Pisoderi

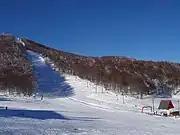

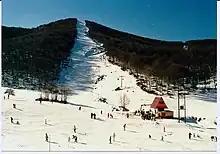
Vigla

Pisoderi is a village 17 km west of Florina, Greece. Nearby, 5 km away, is the ski resort Vigla.